Sinus Meridiani

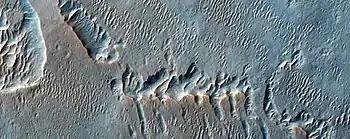

The name Sinus Meridiani was given to a classic albedo feature on Mars by the French astronomer Camille Flammarion in the late 1870s. Prior astronomers, notably the German team of Wilhelm Beer and Johann Heinrich von Mädler and then the Italian Giovanni Schiaparelli, had chosen a particular point on Mars as being the location of its prime meridian when they charted their observations. Accepting suggestions that dark areas on the surface of Mars were seas or oceans, Flammarion named a dark area at that point "Sinus Meridiani," literally "Meridian Bay," when he worked on his compilation and analysis of all prior observations of Mars. In 1958, this name was approved by International Astronomical Union.